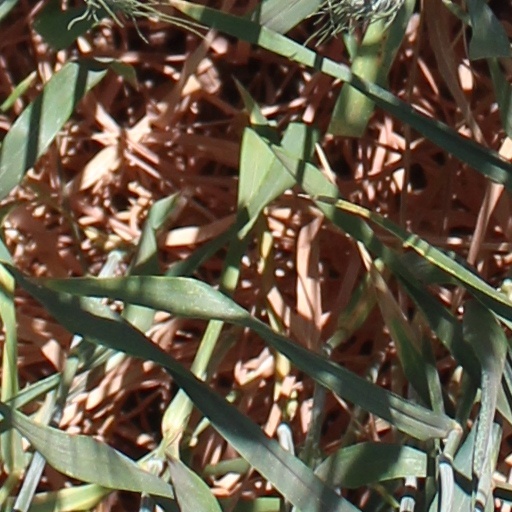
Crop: wheat